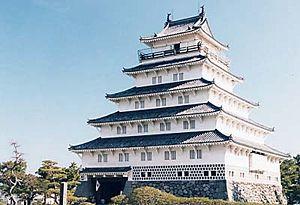
Le domaine de Shimabara est un domaine féodal japonais de l'époque d'Edo situé dans la province de Hizen, Kyūshū, couvrant presque toute la péninsule de Shimabara.
Leclan Kōriki est un clan japonais de fudai daimyo qui acquiert brièvement de l'importance durant l'époque Sengoku et le début de la période Edo. Kōriki Kiyonaga est un obligé héréditaire du clan Tokugawa qui sert Tokugawa Ieyasu comme bugyō du château de Sunpu et devient daimyō du domaine d'Iwatsuki dans la province de Musashi en 1590 après que les Tokugawa ont été transférés dans la région de Kantō par Hideyoshi Toyotomi.